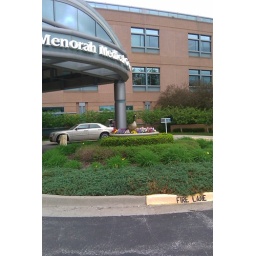
Goose in the flower pot 4